Heliocentrism

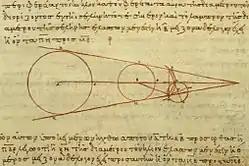
Aristarchus' 3rd century BC calculations on the relative sizes of Earth, the Sun, and the Moon, from a 10th-century AD Greek copy

The first person known to have proposed a heliocentric system was Aristarchus of Samos . Like his contemporary Eratosthenes, Aristarchus calculated the size of Earth and measured the sizes and distances of the Sun and Moon. From his estimates, he concluded that the Sun was six to seven times wider than Earth, and thought that the larger object would have the most attractive force.